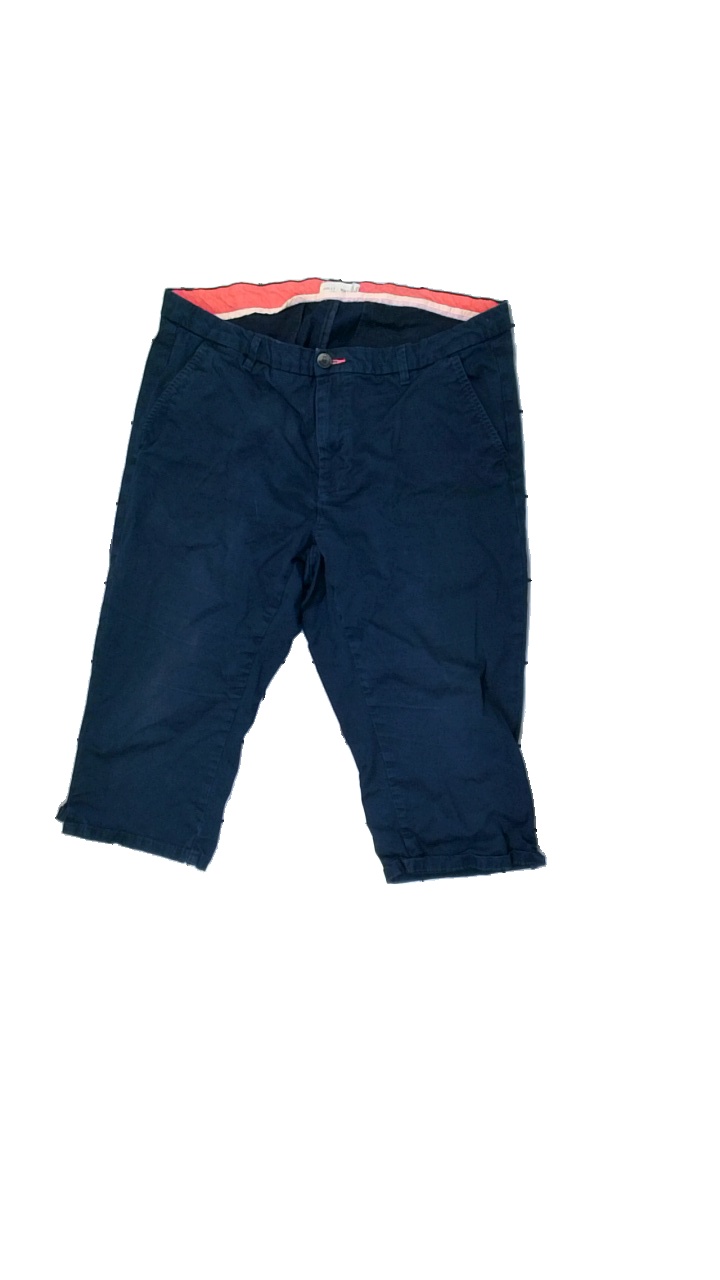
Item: Trousers (Ladies)
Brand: Holly And Whyte (lindex)
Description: blue tight tcropped rousers
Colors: Blue
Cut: Cropped
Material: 100% Cotton
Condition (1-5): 2
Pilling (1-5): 5
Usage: Recycle
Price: <50